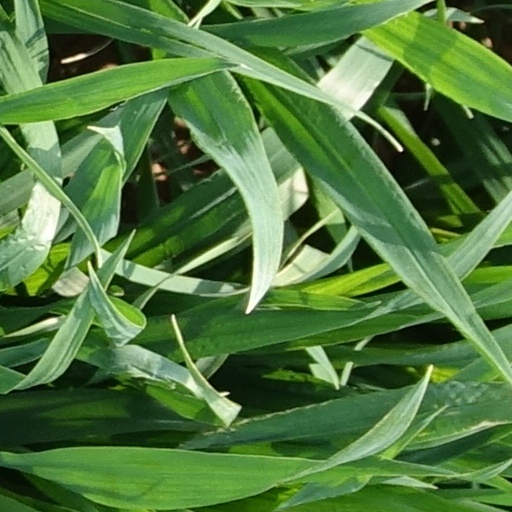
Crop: wheat